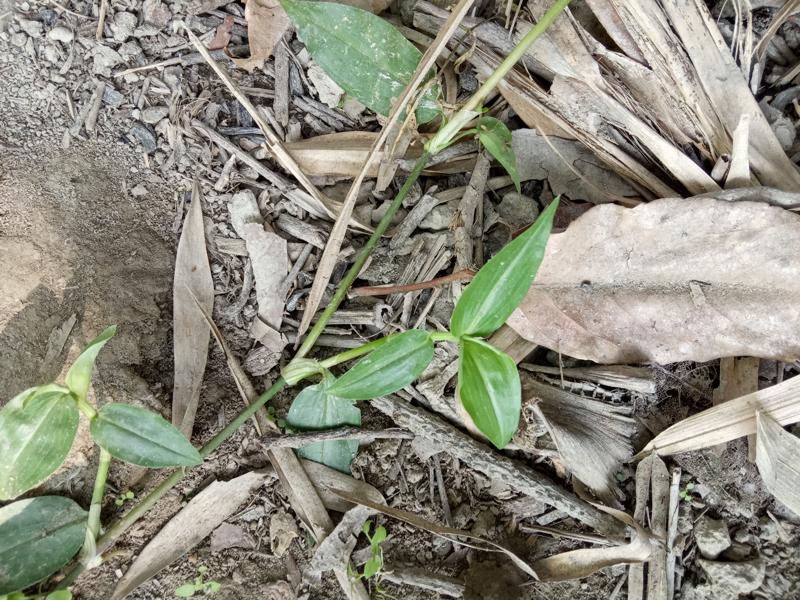
Weed species: Commelina benghalensis